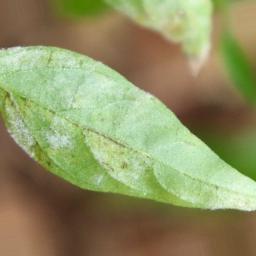
Label: powdery mildew